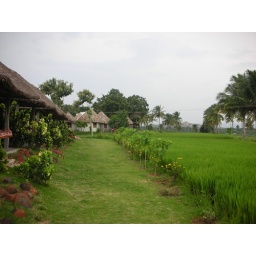
Get Shanti in Shanti :) its on other side of river Tungbhadra, cross river with boat to reach Shanti